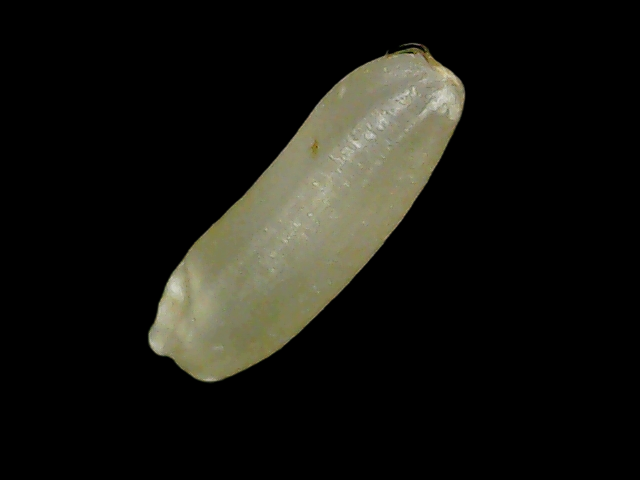
Rice variety: Binadhan21